Rozelle Tram Depot

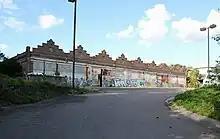
Rozelle Tram Depot before redevelopment

Rozelle Tram Depot is a former tram storage and operations centre that was part of the Sydney tram network. It is the largest remaining former tram depot in Sydney. In 2016, the tram depot was redeveloped into a retail complex known as Tramsheds.